Hemiptera

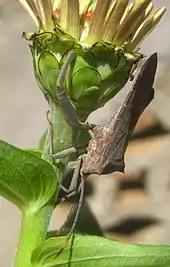
A twig wilting bug (Coreidae) piercing and sucking sap from a "Zinnia"

Most hemipterans are phytophagous, using their sucking and piercing mouthparts to feed on plant sap. These include cicadas, leafhoppers, treehoppers, planthoppers, froghoppers, aphids, whiteflies, scale insects, and some other groups. Some are monophages, being host specific and only found on one plant taxon, others are oligophages, feeding on a few plant groups, while others again are less discriminating polyphages and feed on many species of plant. The relationship between hemipterans and plants appears to be ancient, with piercing and sucking of plants evident in the Early Devonian period.